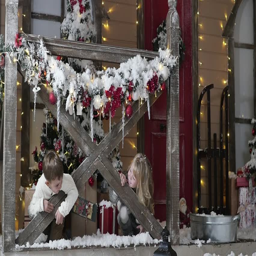
christmas or new year , children play in the snow , have fun